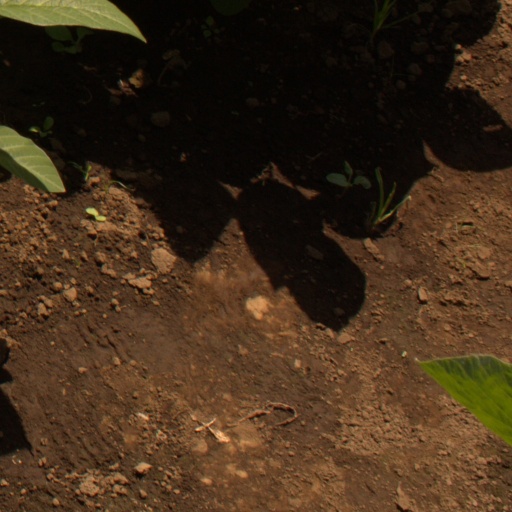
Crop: soybean